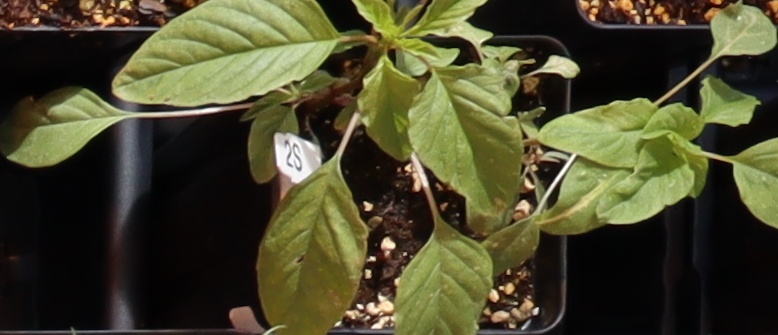
Label: Palmer Amaranth